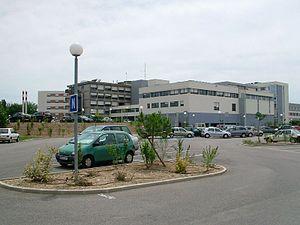
France, Lot-et-Garonne (47), Agen. Hôpital d'Agen
Le Passage est une commune du Sud-Ouest de la France, située dans le département de Lot-et-Garonne. Ses habitants, au nombre de 9 380 en 2012, sont appelés les Passageois et les Passageoises.
Boé est une commune du Sud-Ouest de la France, située dans le département de Lot-et-Garonne.
Bon-Encontre est une commune du Sud-Ouest de la France, située dans le département de Lot-et-Garonne.
Foulayronnes est une commune du sud-ouest de la France, située dans le département de Lot-et-Garonne, en région Nouvelle-Aquitaine.
Agen est une commune du Sud-Ouest de la France, préfecture du département de Lot-et-Garonne, en région Nouvelle-Aquitaine. Ses habitants sont appelés les Agenais. Le pays qui l'entoure, sur les deux rives de la Garonne, est l'Agenais.